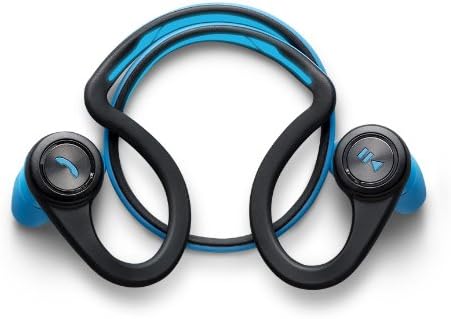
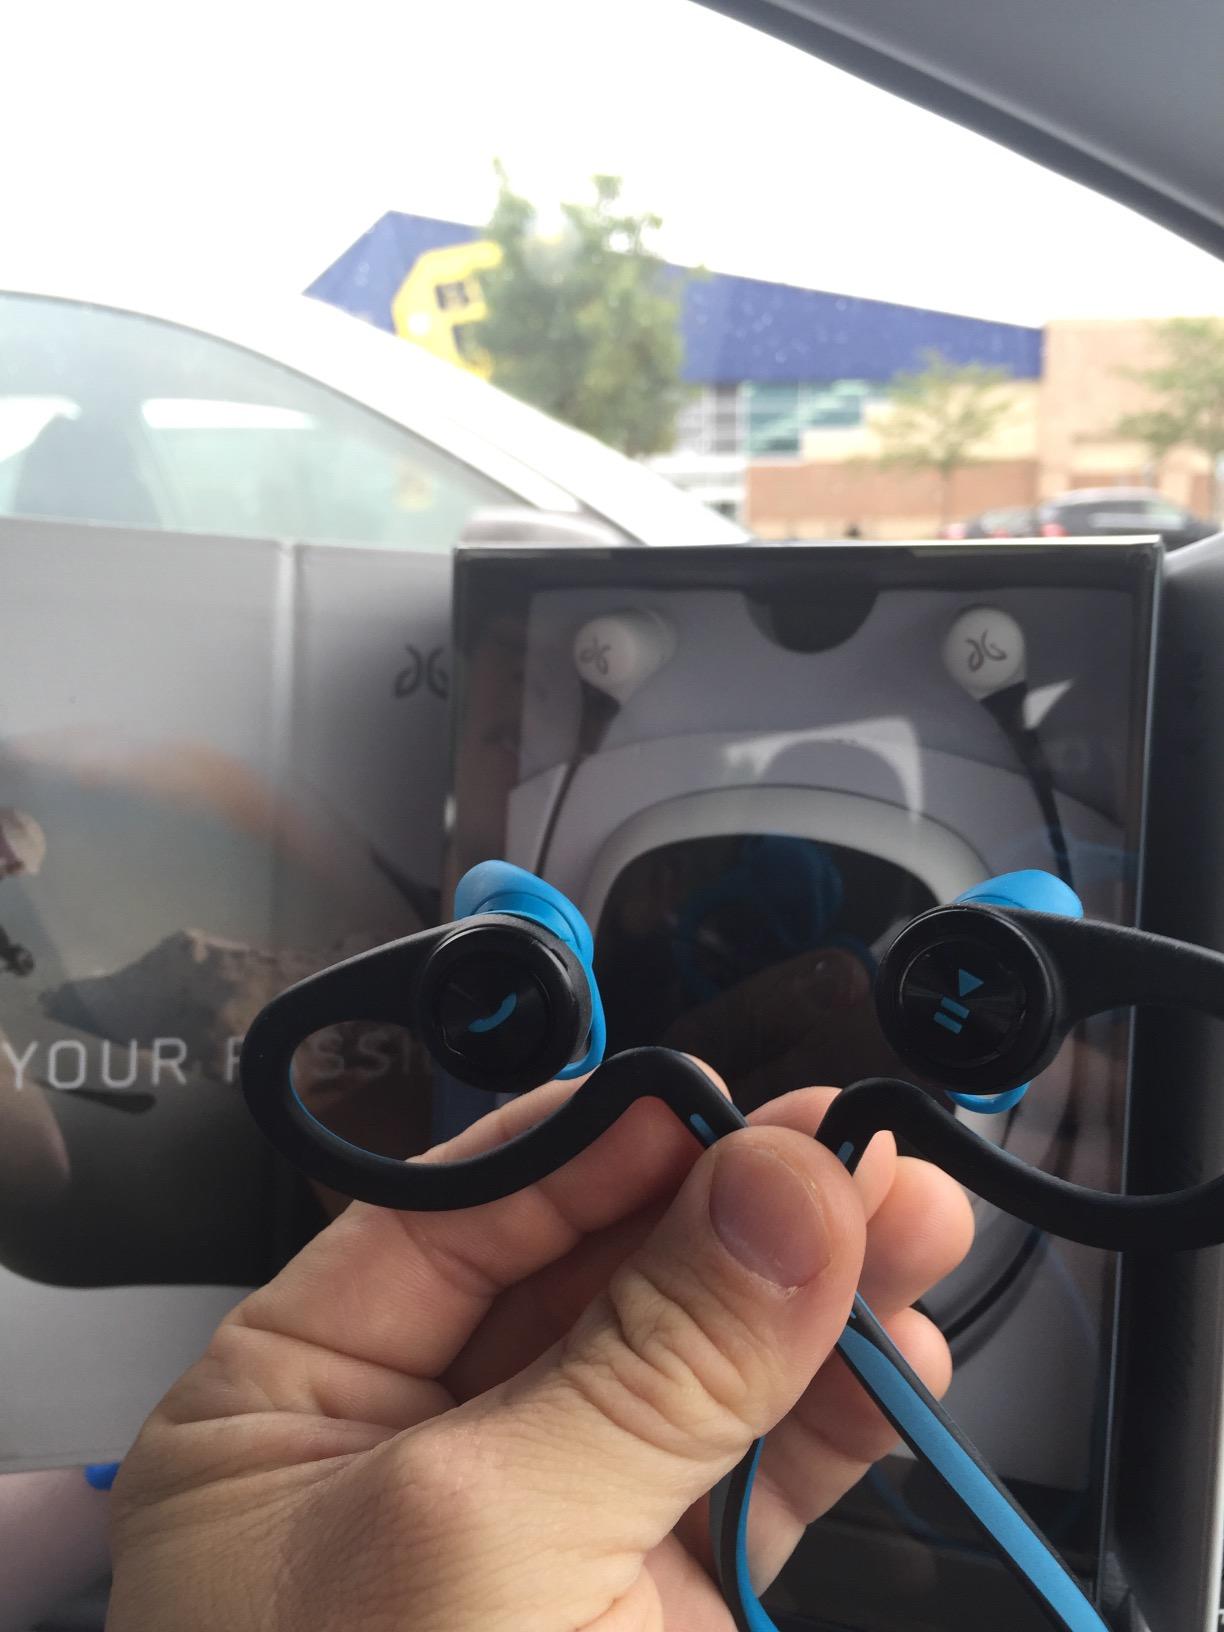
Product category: headphones
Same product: yes